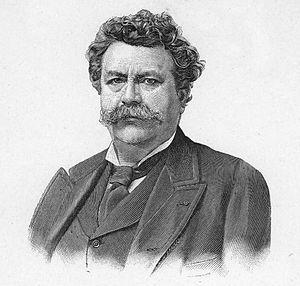
Portrait de Charles Albert Waltner - Gravure
Charles Albert Waltner est un graveur aquafortiste français, né le 23 ou le 24 mars 1846 à Paris et mort le 15 juin 1925 dans la même ville.